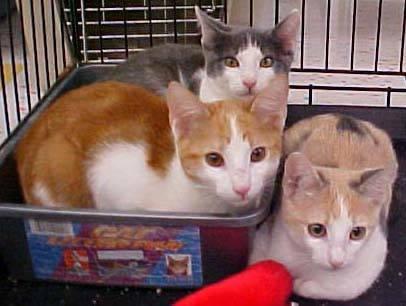
cat